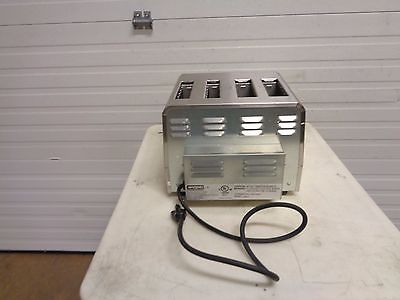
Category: toaster